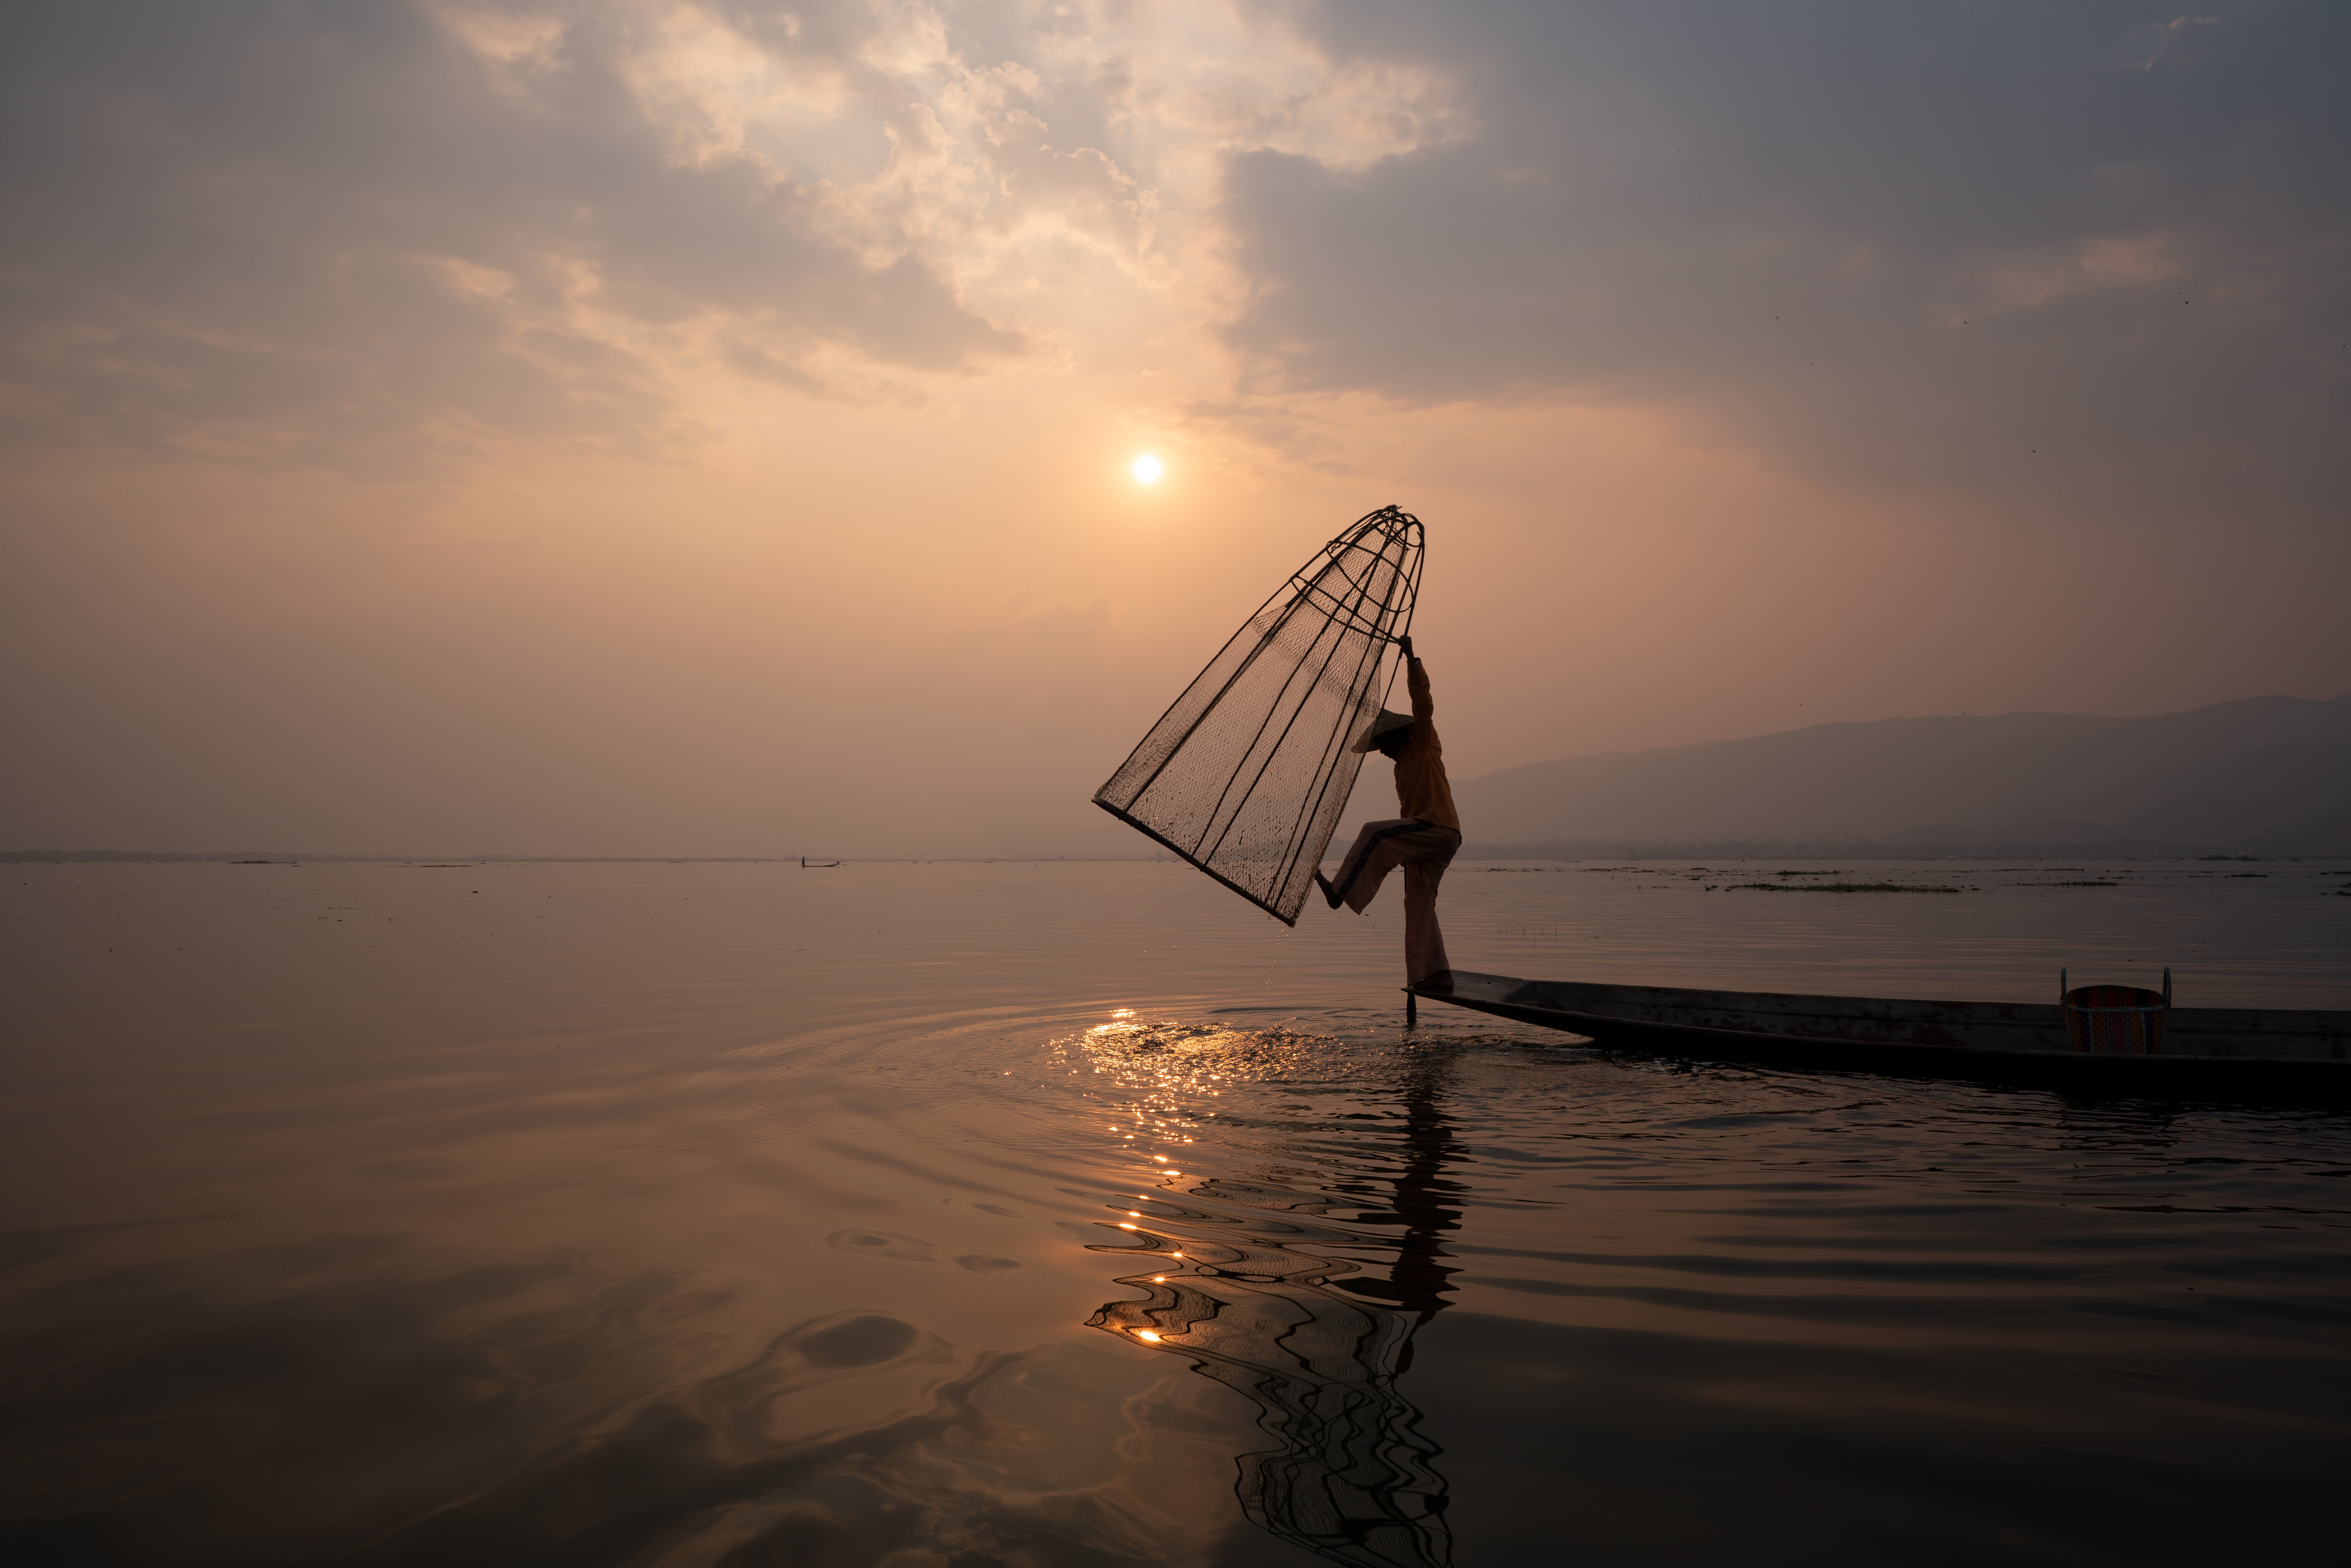
sea, water, cloud, sky, afterglow, sunlight, sunset, dusk, sunrise, lake, astronomical object, horizon, sun, landscape, wind wave, recreation, evening, wood, lens flare, ocean, reflection, dawn, vehicle, beach, backlighting, coast, wind, art, wave, sound, boats and boating equipment and supplies, dock, heat, tide, tropics, tree, cumulus, water transportation, silhouette, vacation